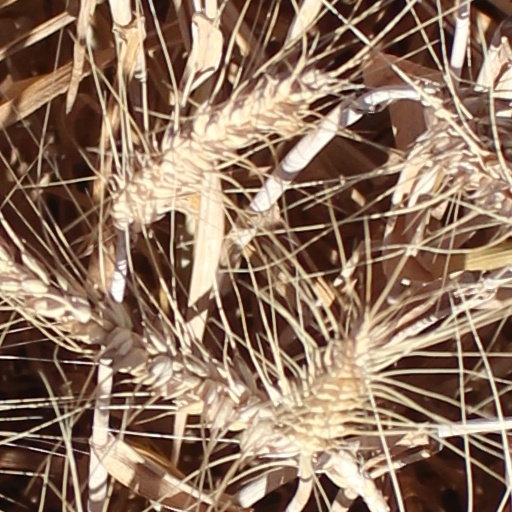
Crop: wheat